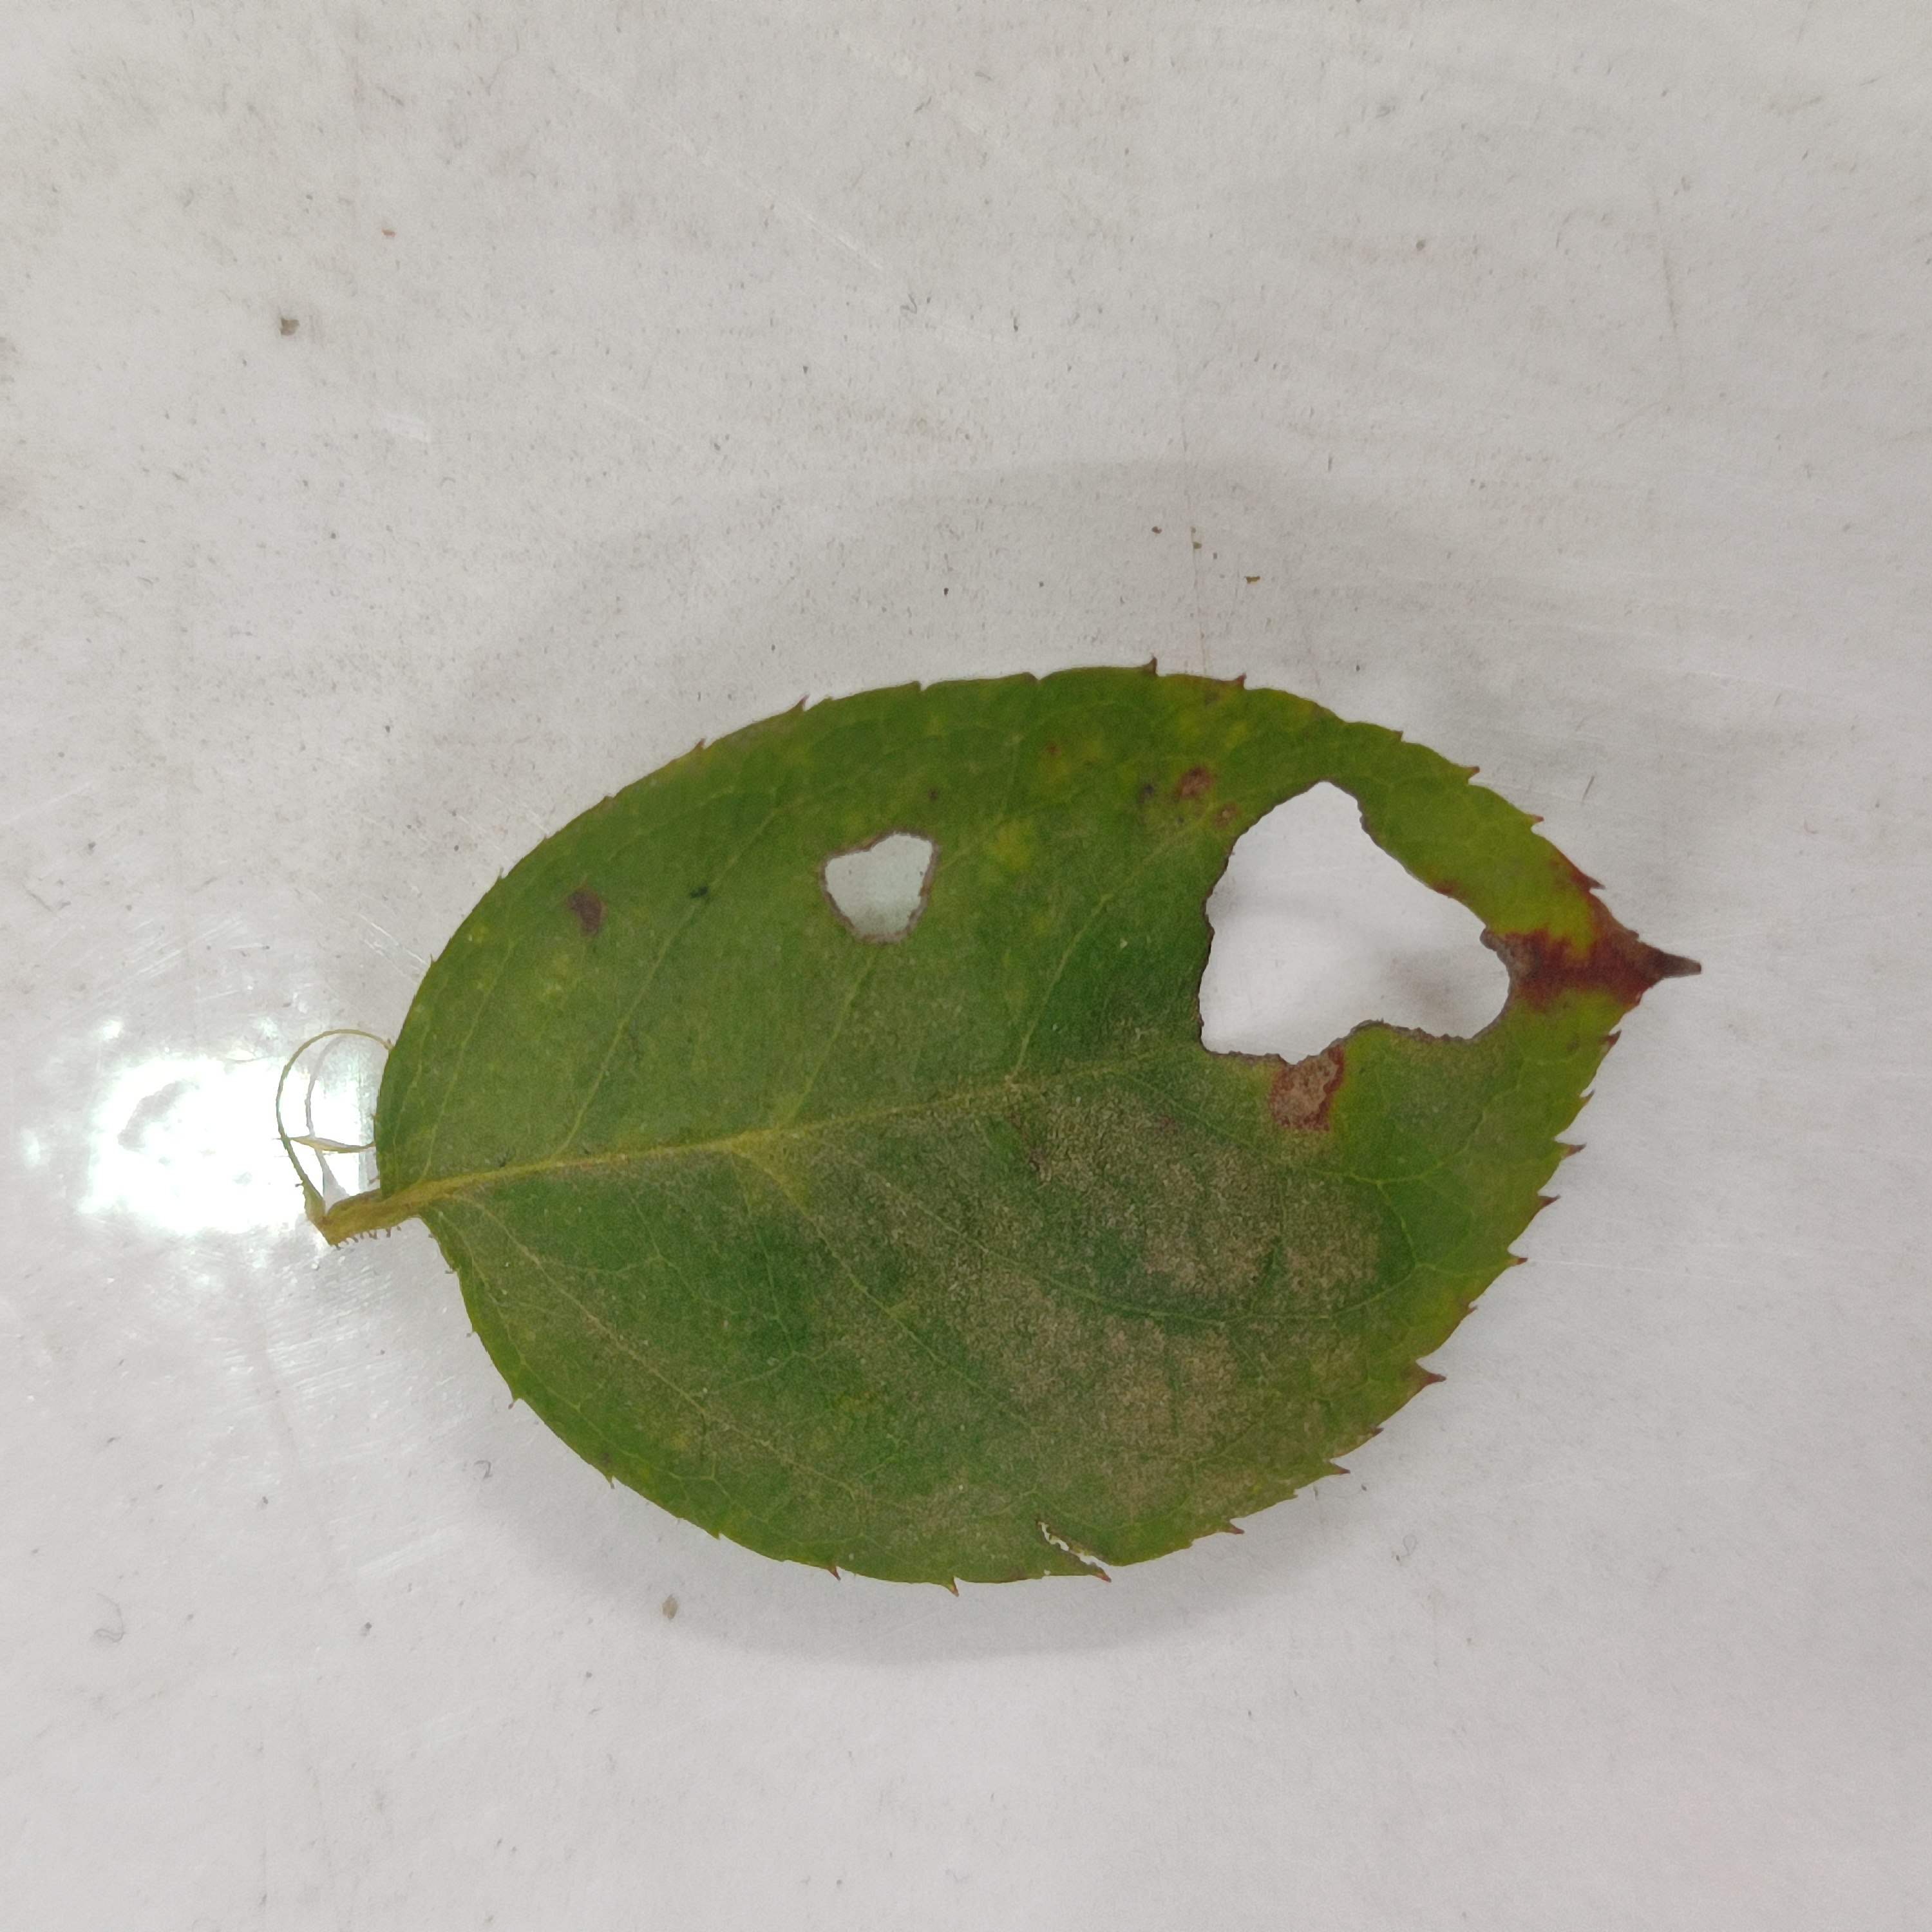
Label: Insect Hole